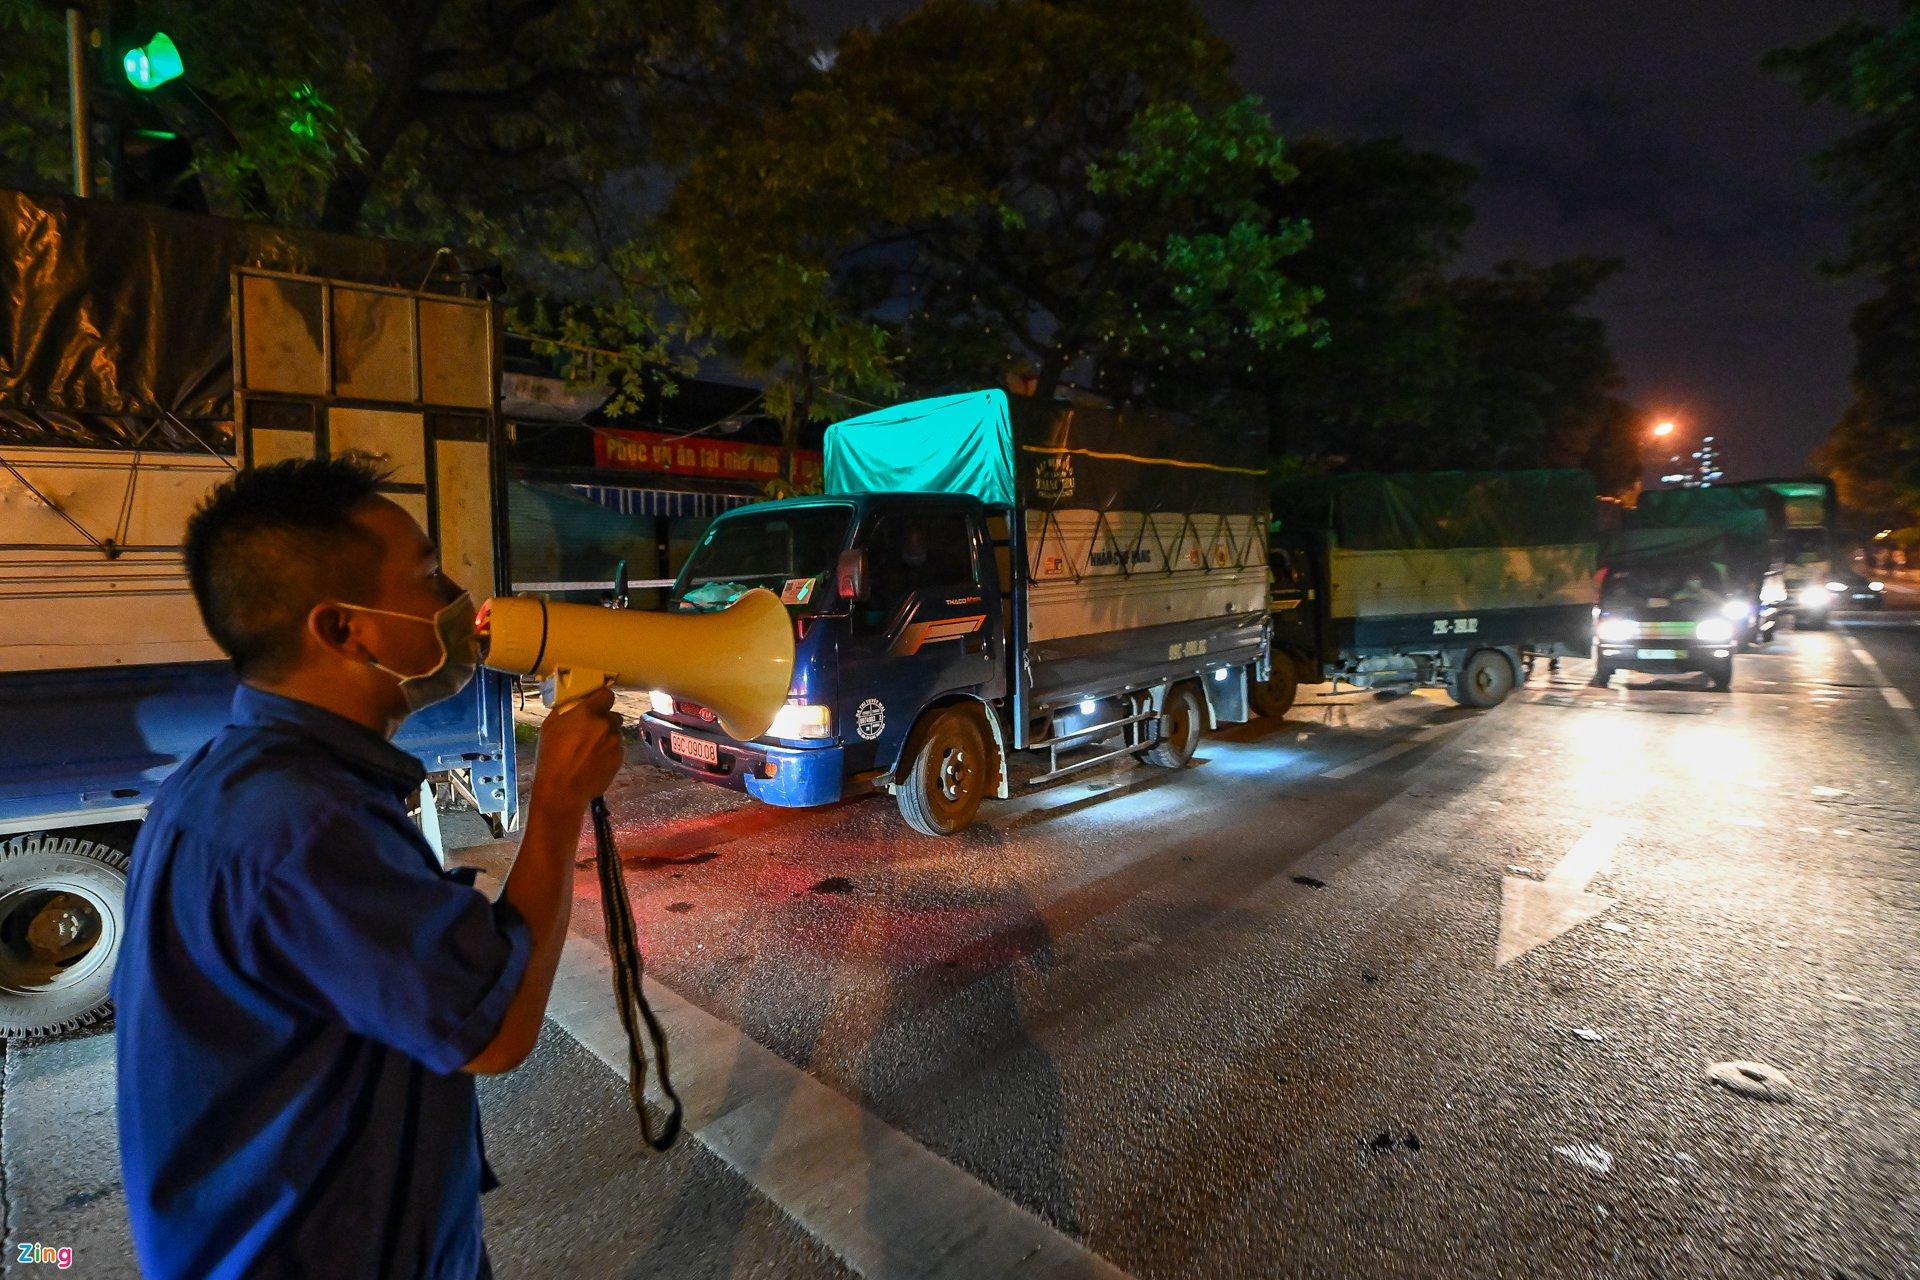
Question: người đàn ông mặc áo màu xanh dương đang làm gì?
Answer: ông ấy đang phát loa thông báo